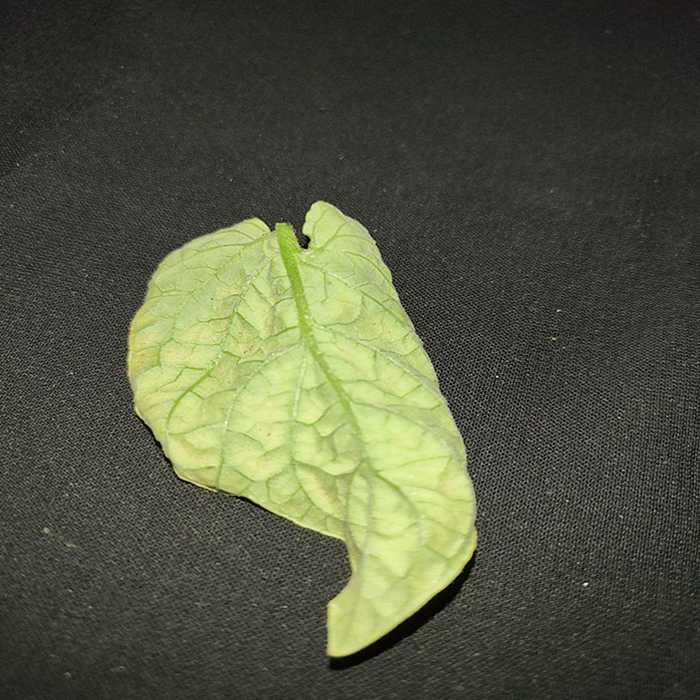
Plant: Tomato
Label: Tomato spotted wilt